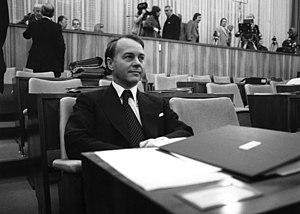
Ernst Karl Julius Albrecht, né le 29 juin 1930 à Heidelberg, et mort le 13 décembre 2014 à Burgdorf, est un homme politique allemand membre de l'Union chrétienne-démocrate d'Allemagne.